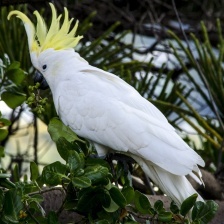
Species: COCKATOO
Scientific name: CACATUIDAE
ImageNet parent category: sulphur-crested_cockatoo